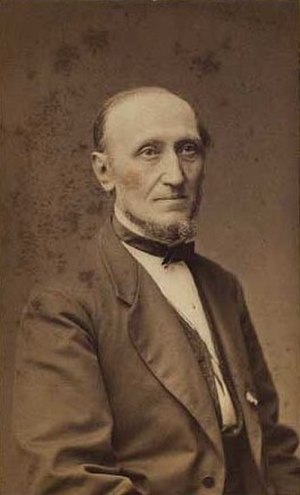
Oluf de Fine Skibsted
Oluf de Fine Skibsted